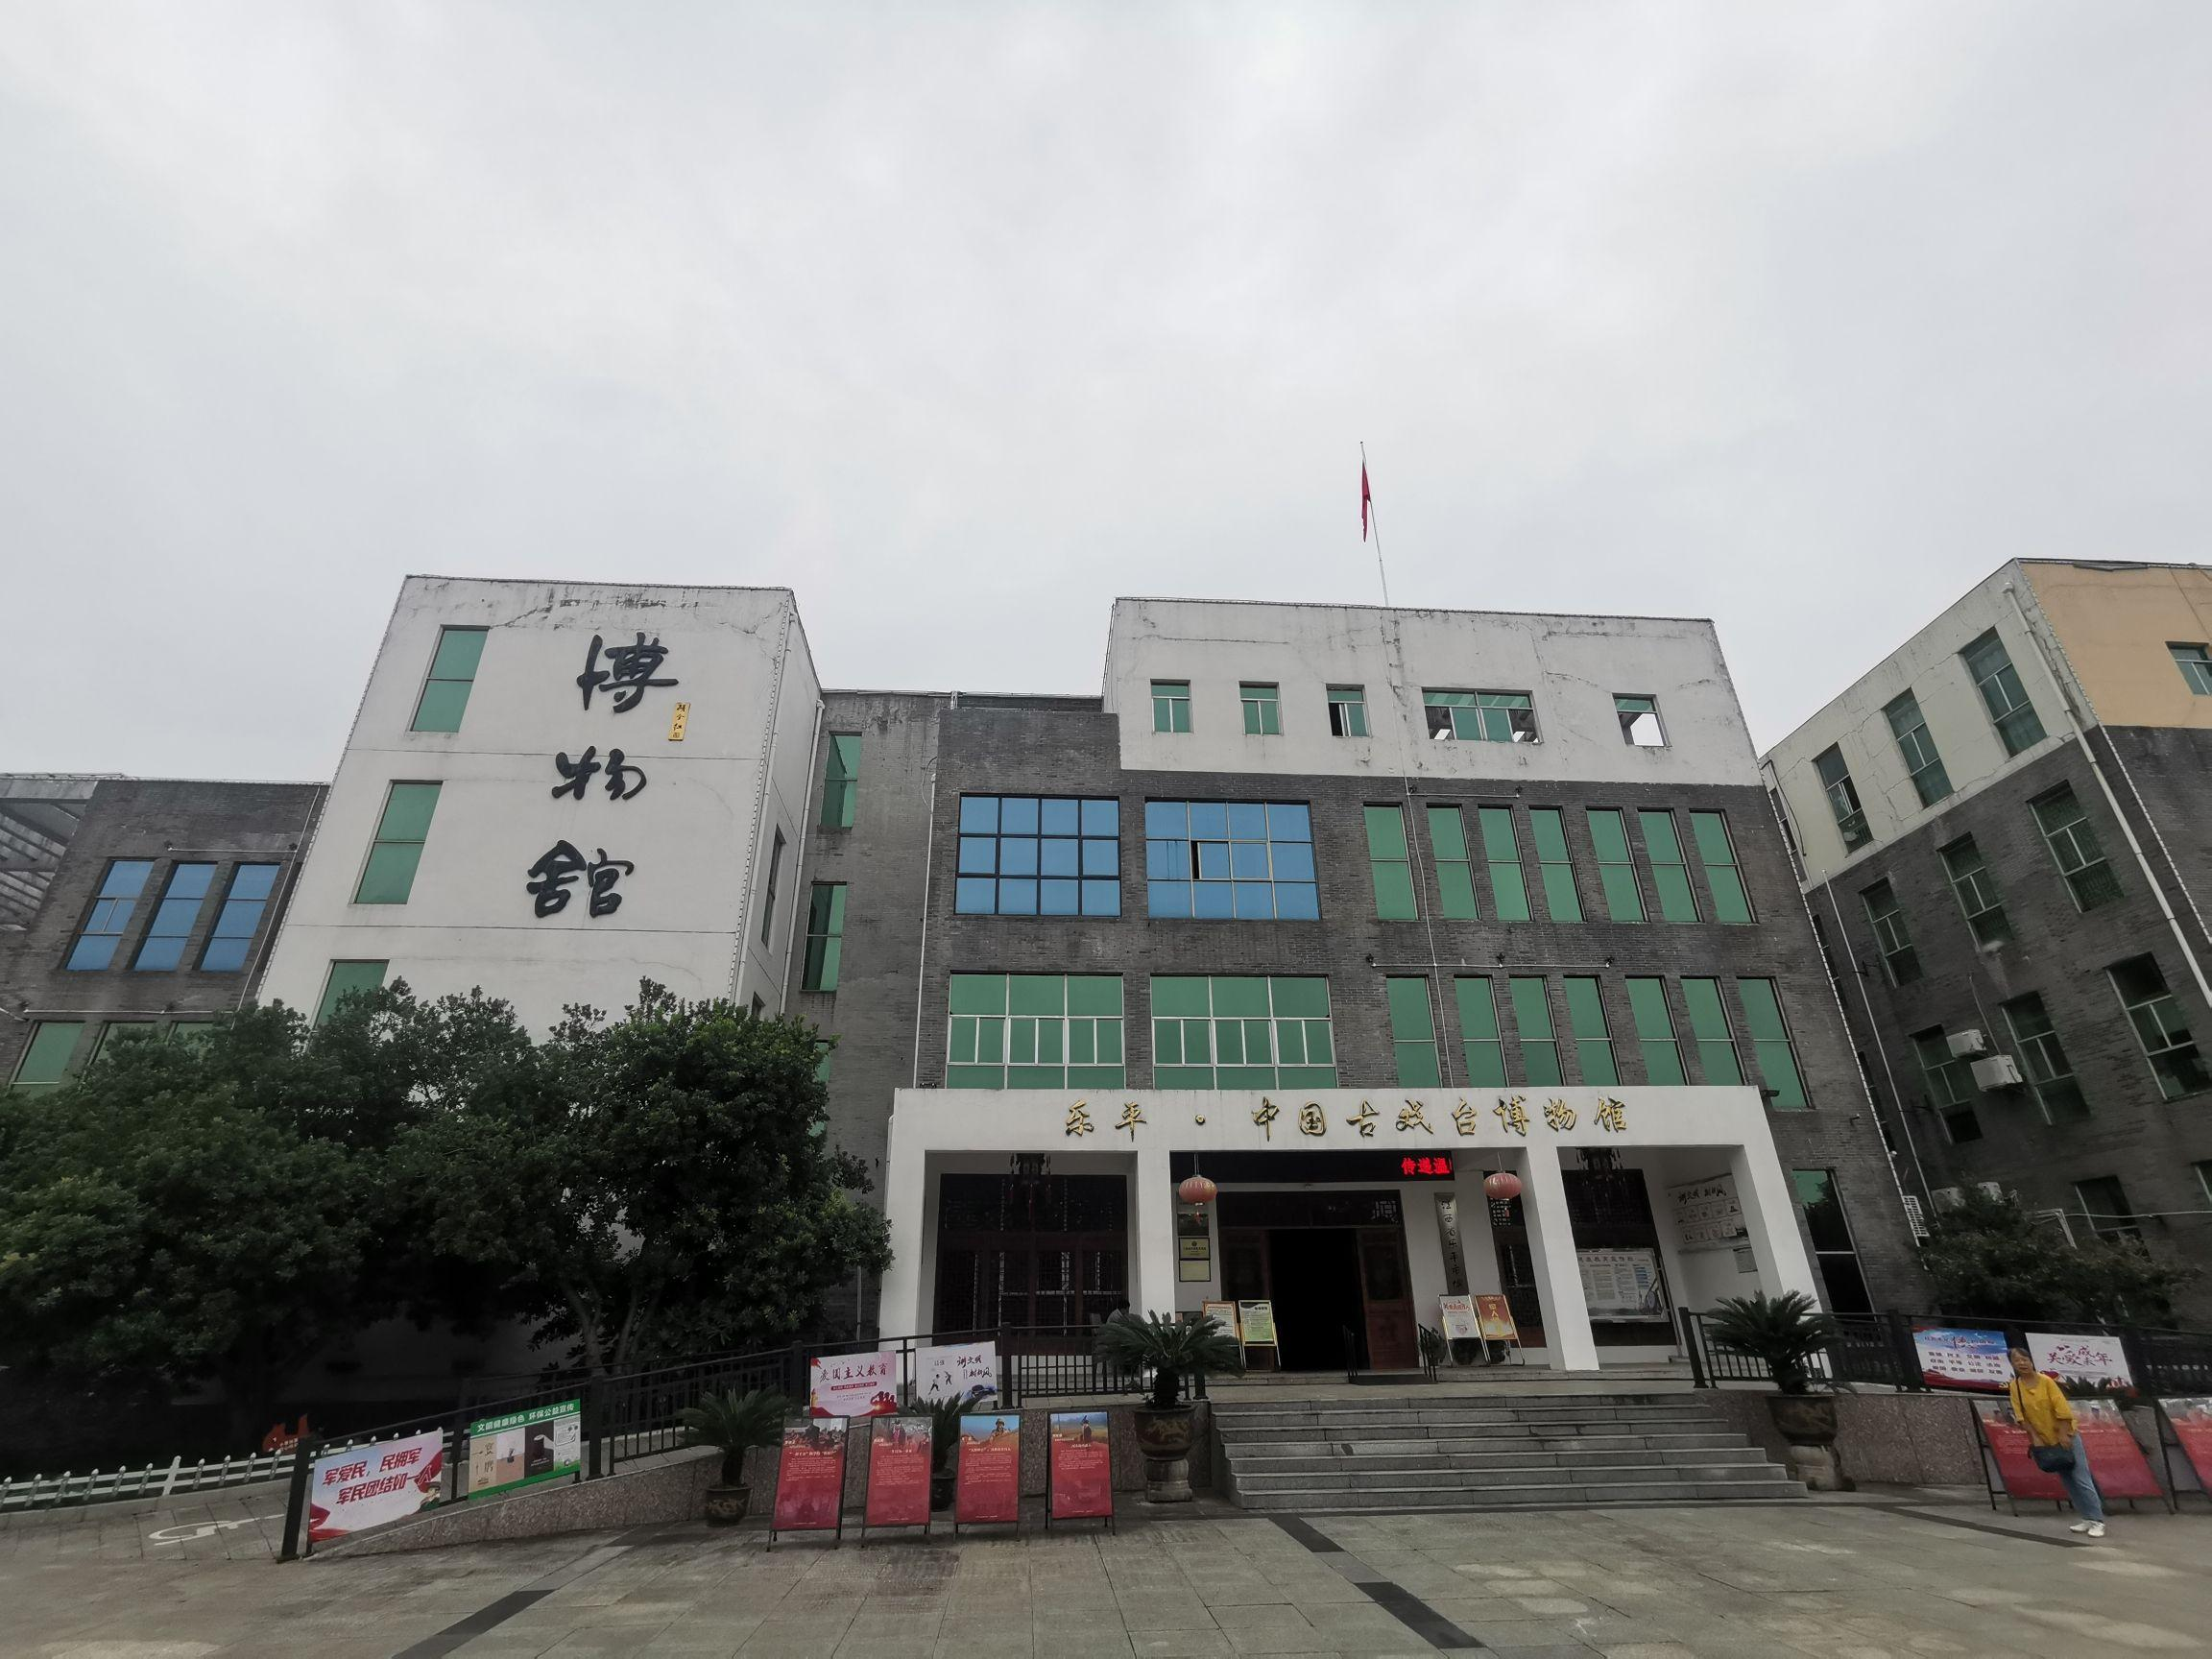
地标名称：乐平市博物馆
所在城市：景德镇市·乐平市